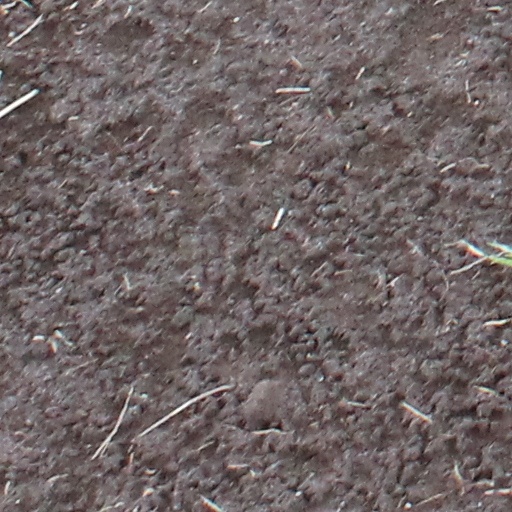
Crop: wheat